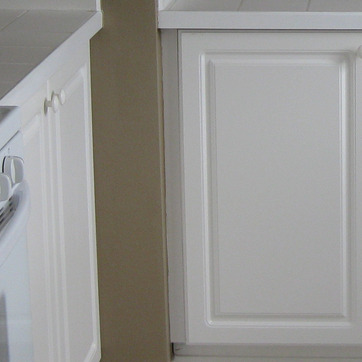
Material: painted